Sylvie Vartan

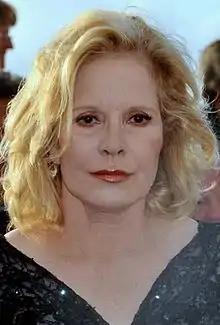
Vartan at the 2011 Cabourg Film Festival

Sylvie Vartan (born Sylvie Georges Vartanian on 15 August 1944) is a Bulgarian-French singer and actress. She is known as one of the most productive and tough-sounding yé-yé artists. Her performances often featured elaborate show-dance choreography, and she made many appearances on French and Italian TV.